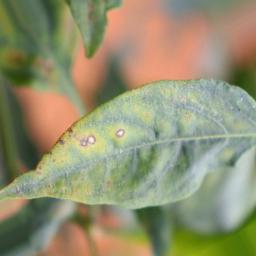
Label: cercospora